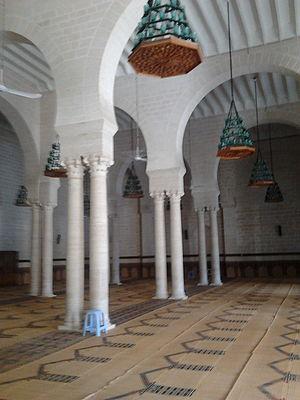
Le grand mosquée de Mahdia (mosquée Fatimide)